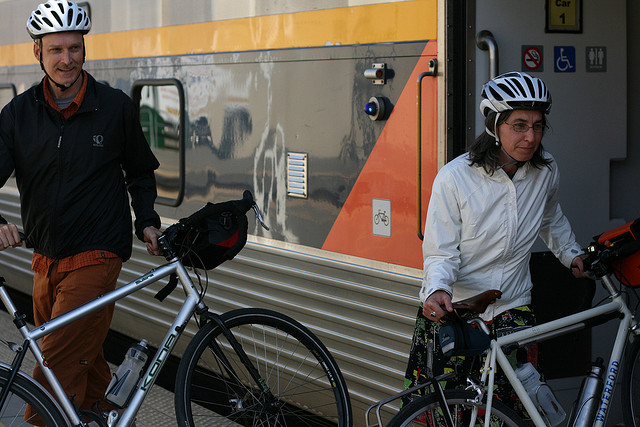
Two people in helmets pushing bicycles beside a train

A man and a woman with helmets on holding their bicycles as they get on a train.

Two people with bikes beside a tour bus.

Two people wearing helmets with bicycles boarding a train.